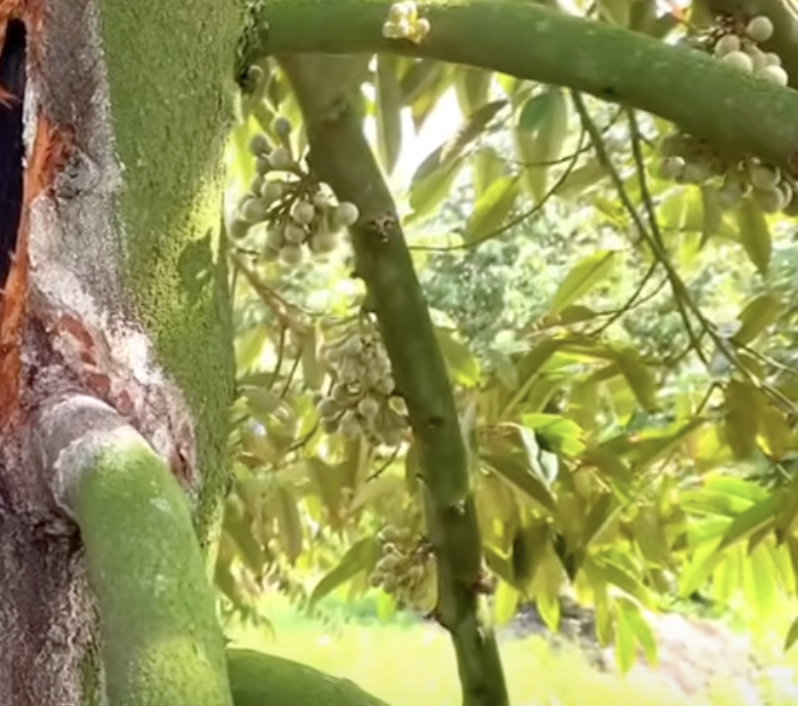
Label: stem_cracking_ gummosis